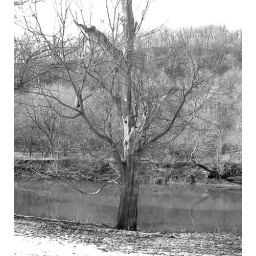
black and white of tree in yard at my camp